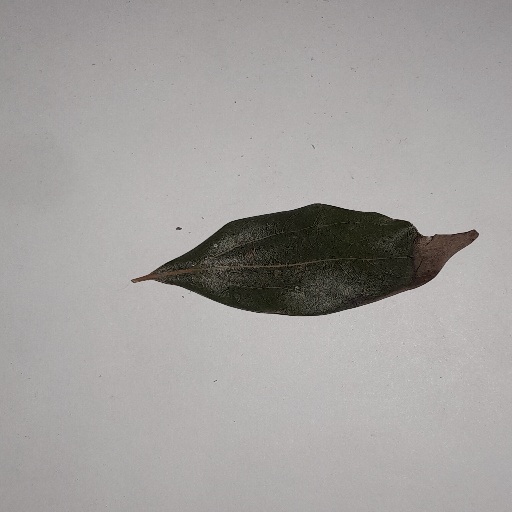
Species: Camphor
Leaf condition: Bacterial Spot